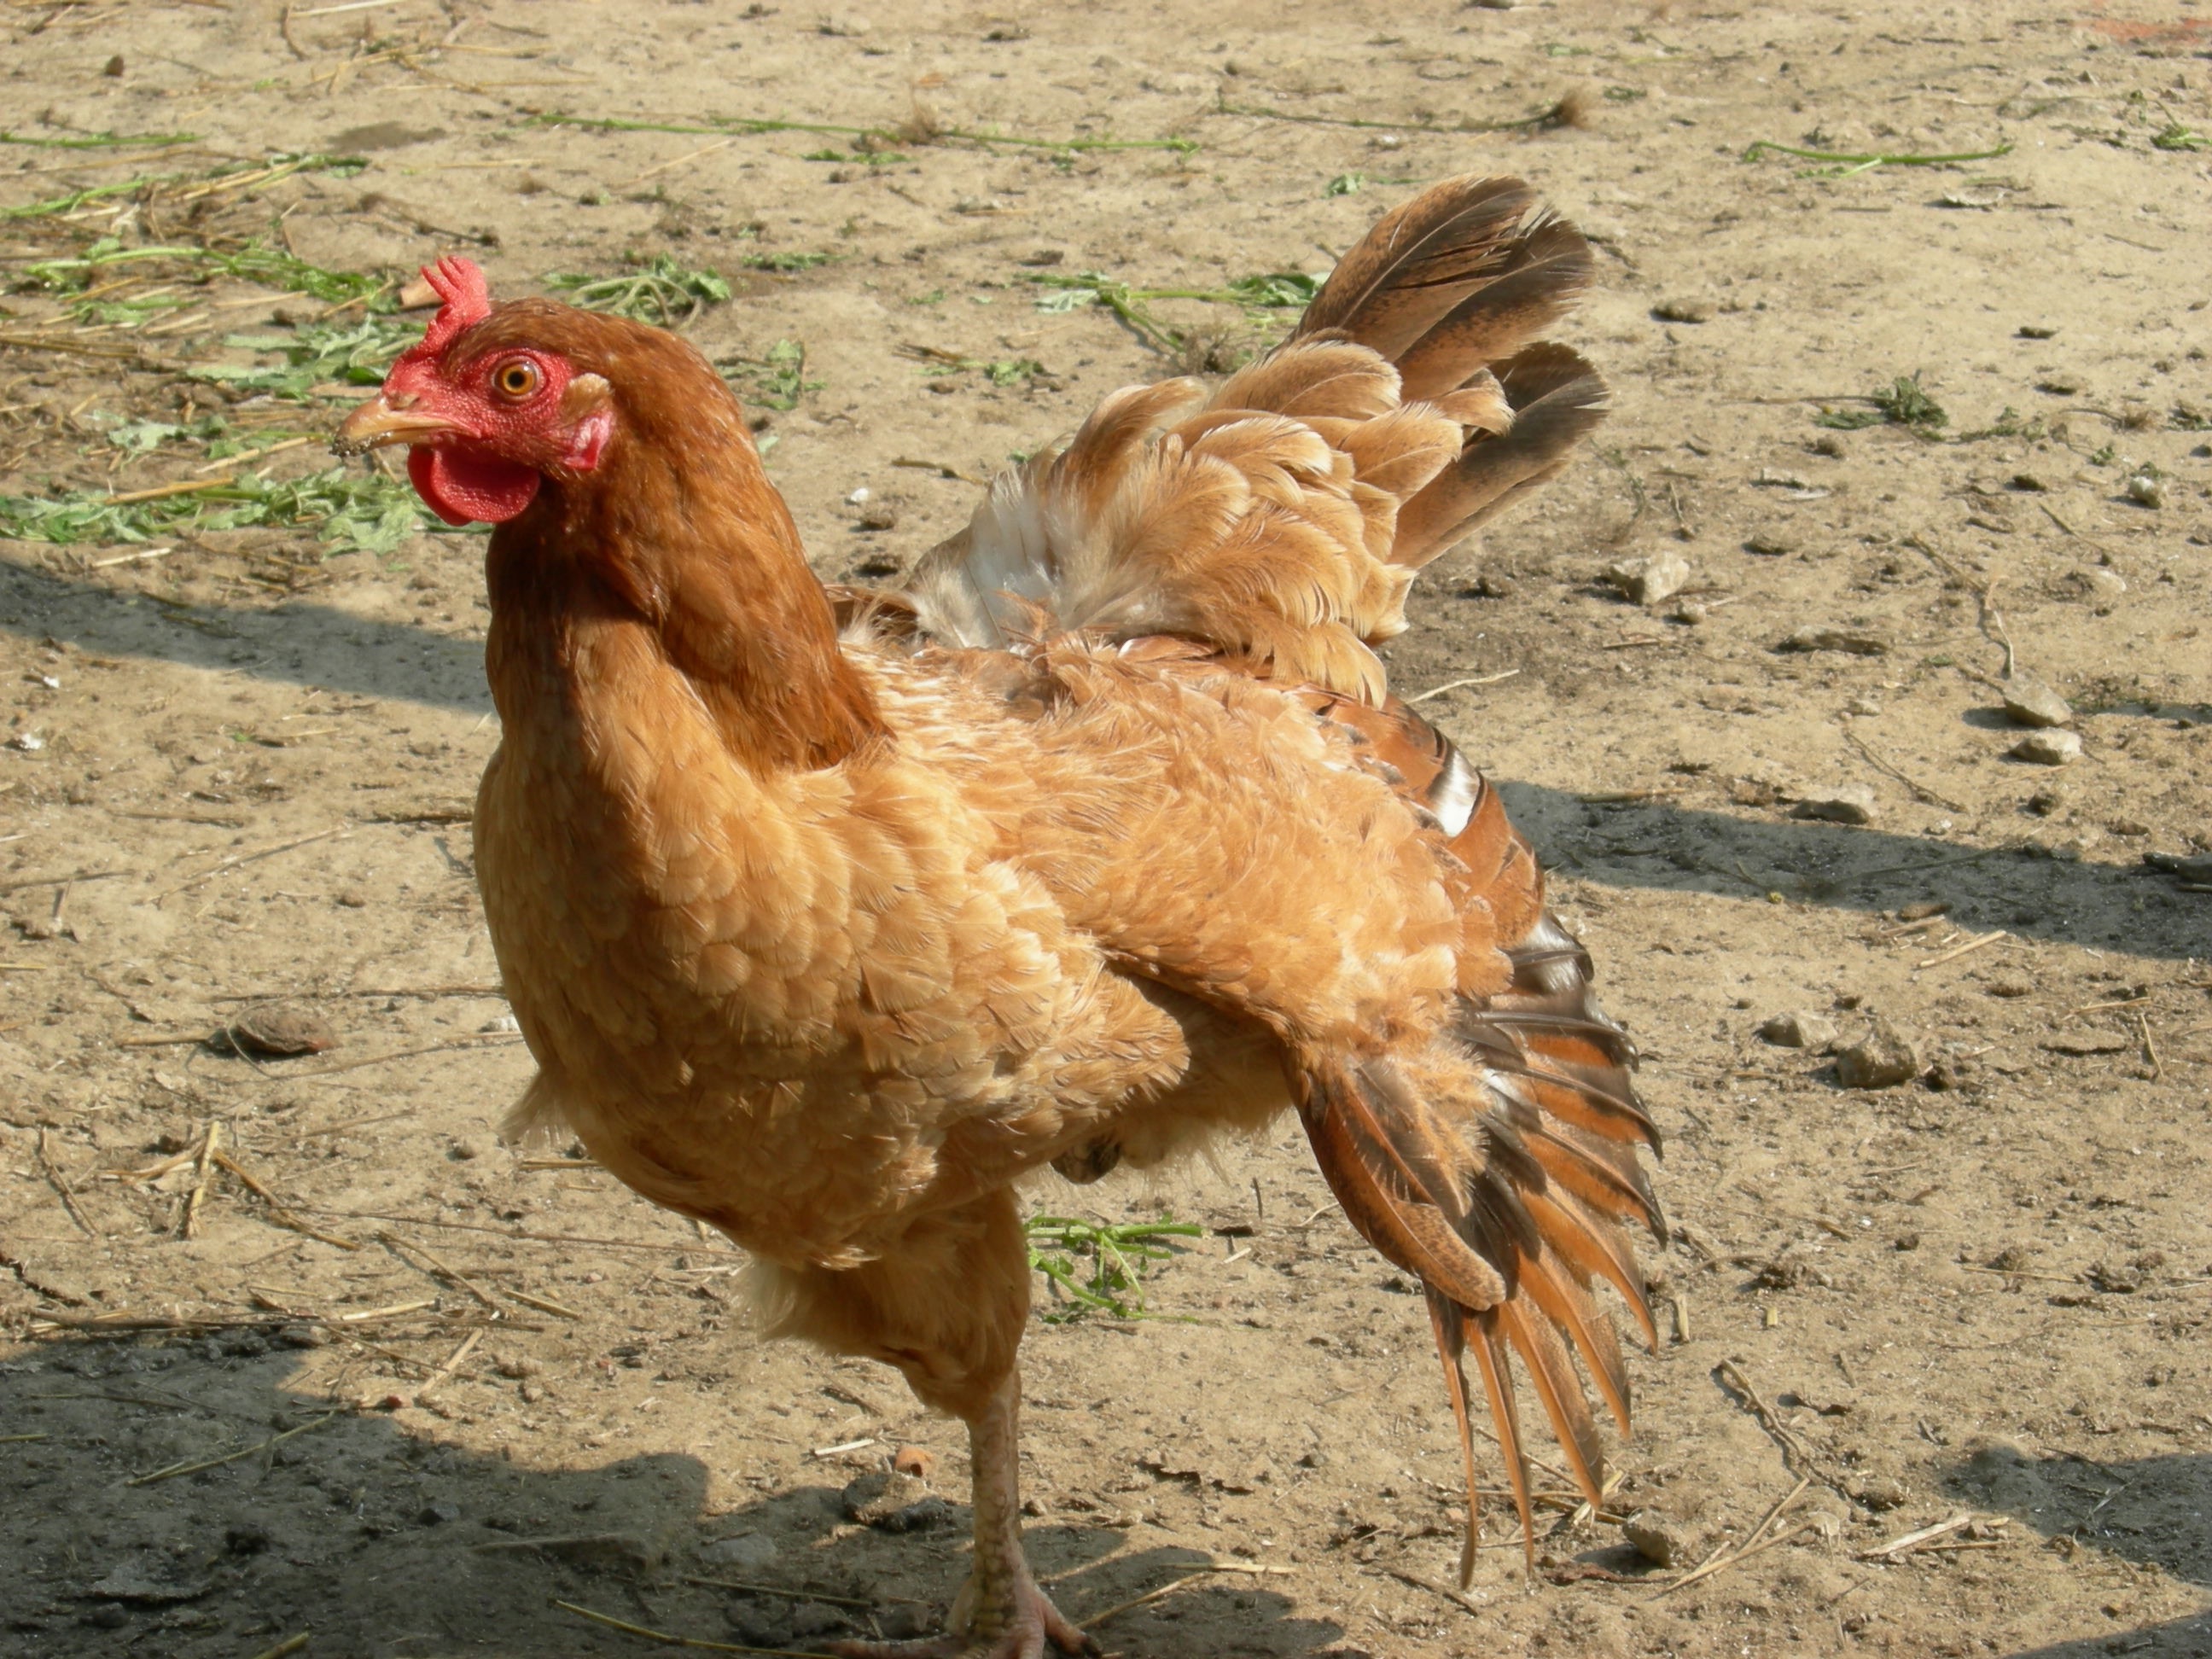
bird, beak, chicken, fowl, fauna, rooster, poultry, galliformes, vertebrate, phasianidae